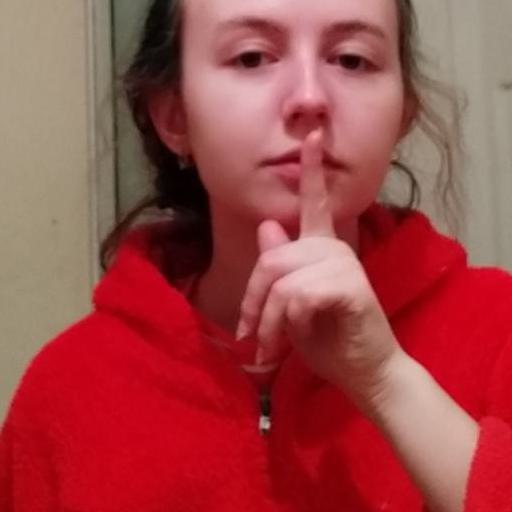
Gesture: mute